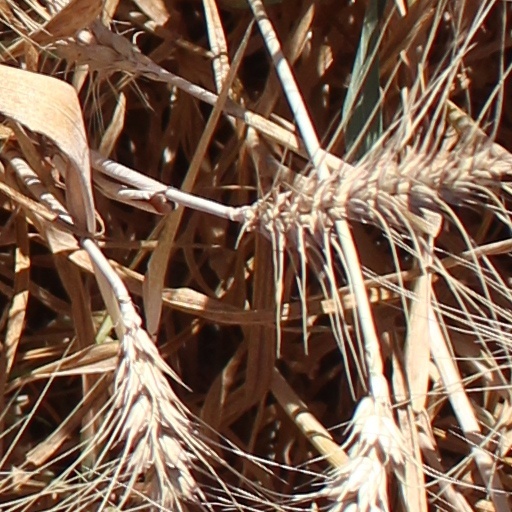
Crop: wheat